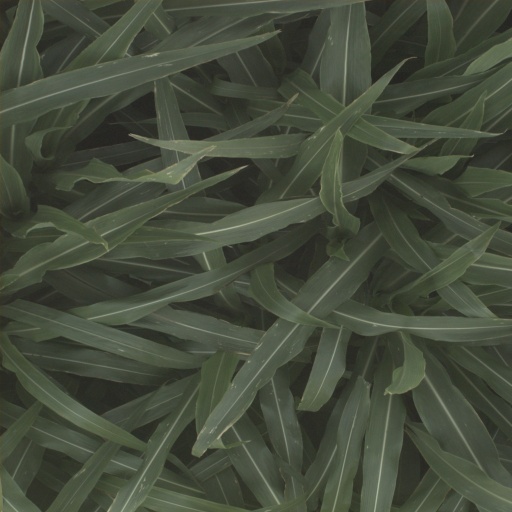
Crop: sorghum